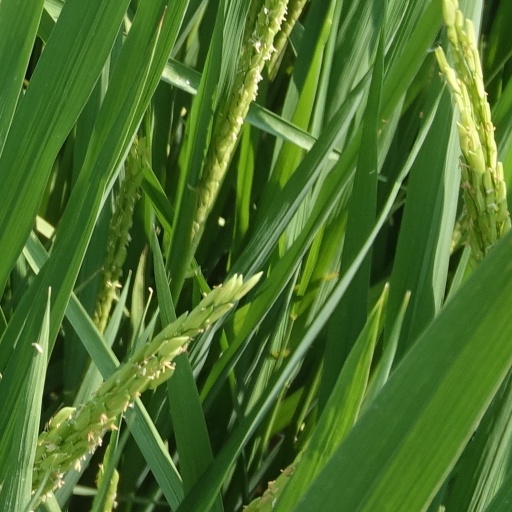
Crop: rice